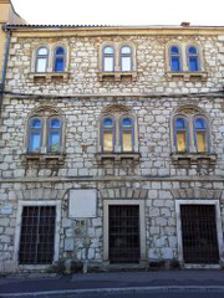
Building: Birthplace of Svetozar Ćorović
Country: Bosnia and Herzegovina
Year built: 1874
History museums in Bosnia and Herzegovina Svetozar Corovic House The house where Svetozar Ćorović was born has been transformed into a writer's home museum . The museum is located in Mostar , Bosnia and Herzegovina. Svetozar Ćorović is one of the most important Herzegovina novelists who often wrote of life in Herzegovina region and in Mostar, is located at Mostar's 178, Maršala Tita Street, close to the Muyaga Komadina Bridge (or Lucki Bridge). It was constructed in 1874 in a somewhat unusual Neo-Renaissance style. The building style was also inspired by the Dalmatian architecture. Aleksa Šantić , one of the country's greatest poets, also lived here during the last years of his life. The building houses a room dedicated to his memory with a library collection containing his precious manuscripts. The city honors Šantić by holding poetry reading evenings, the Šantićeve večeri poezije, an event much which has taken place every year for the past twenty three years. References